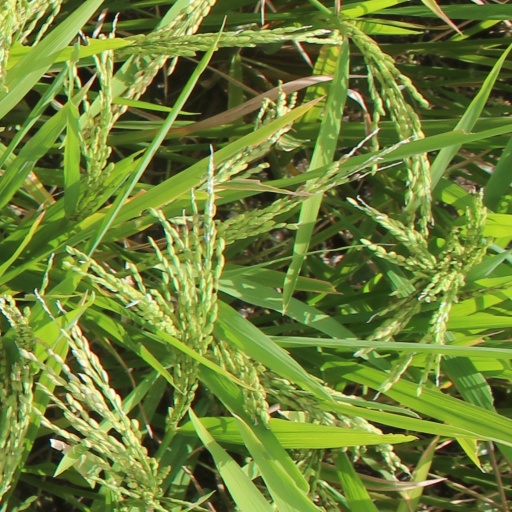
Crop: rice